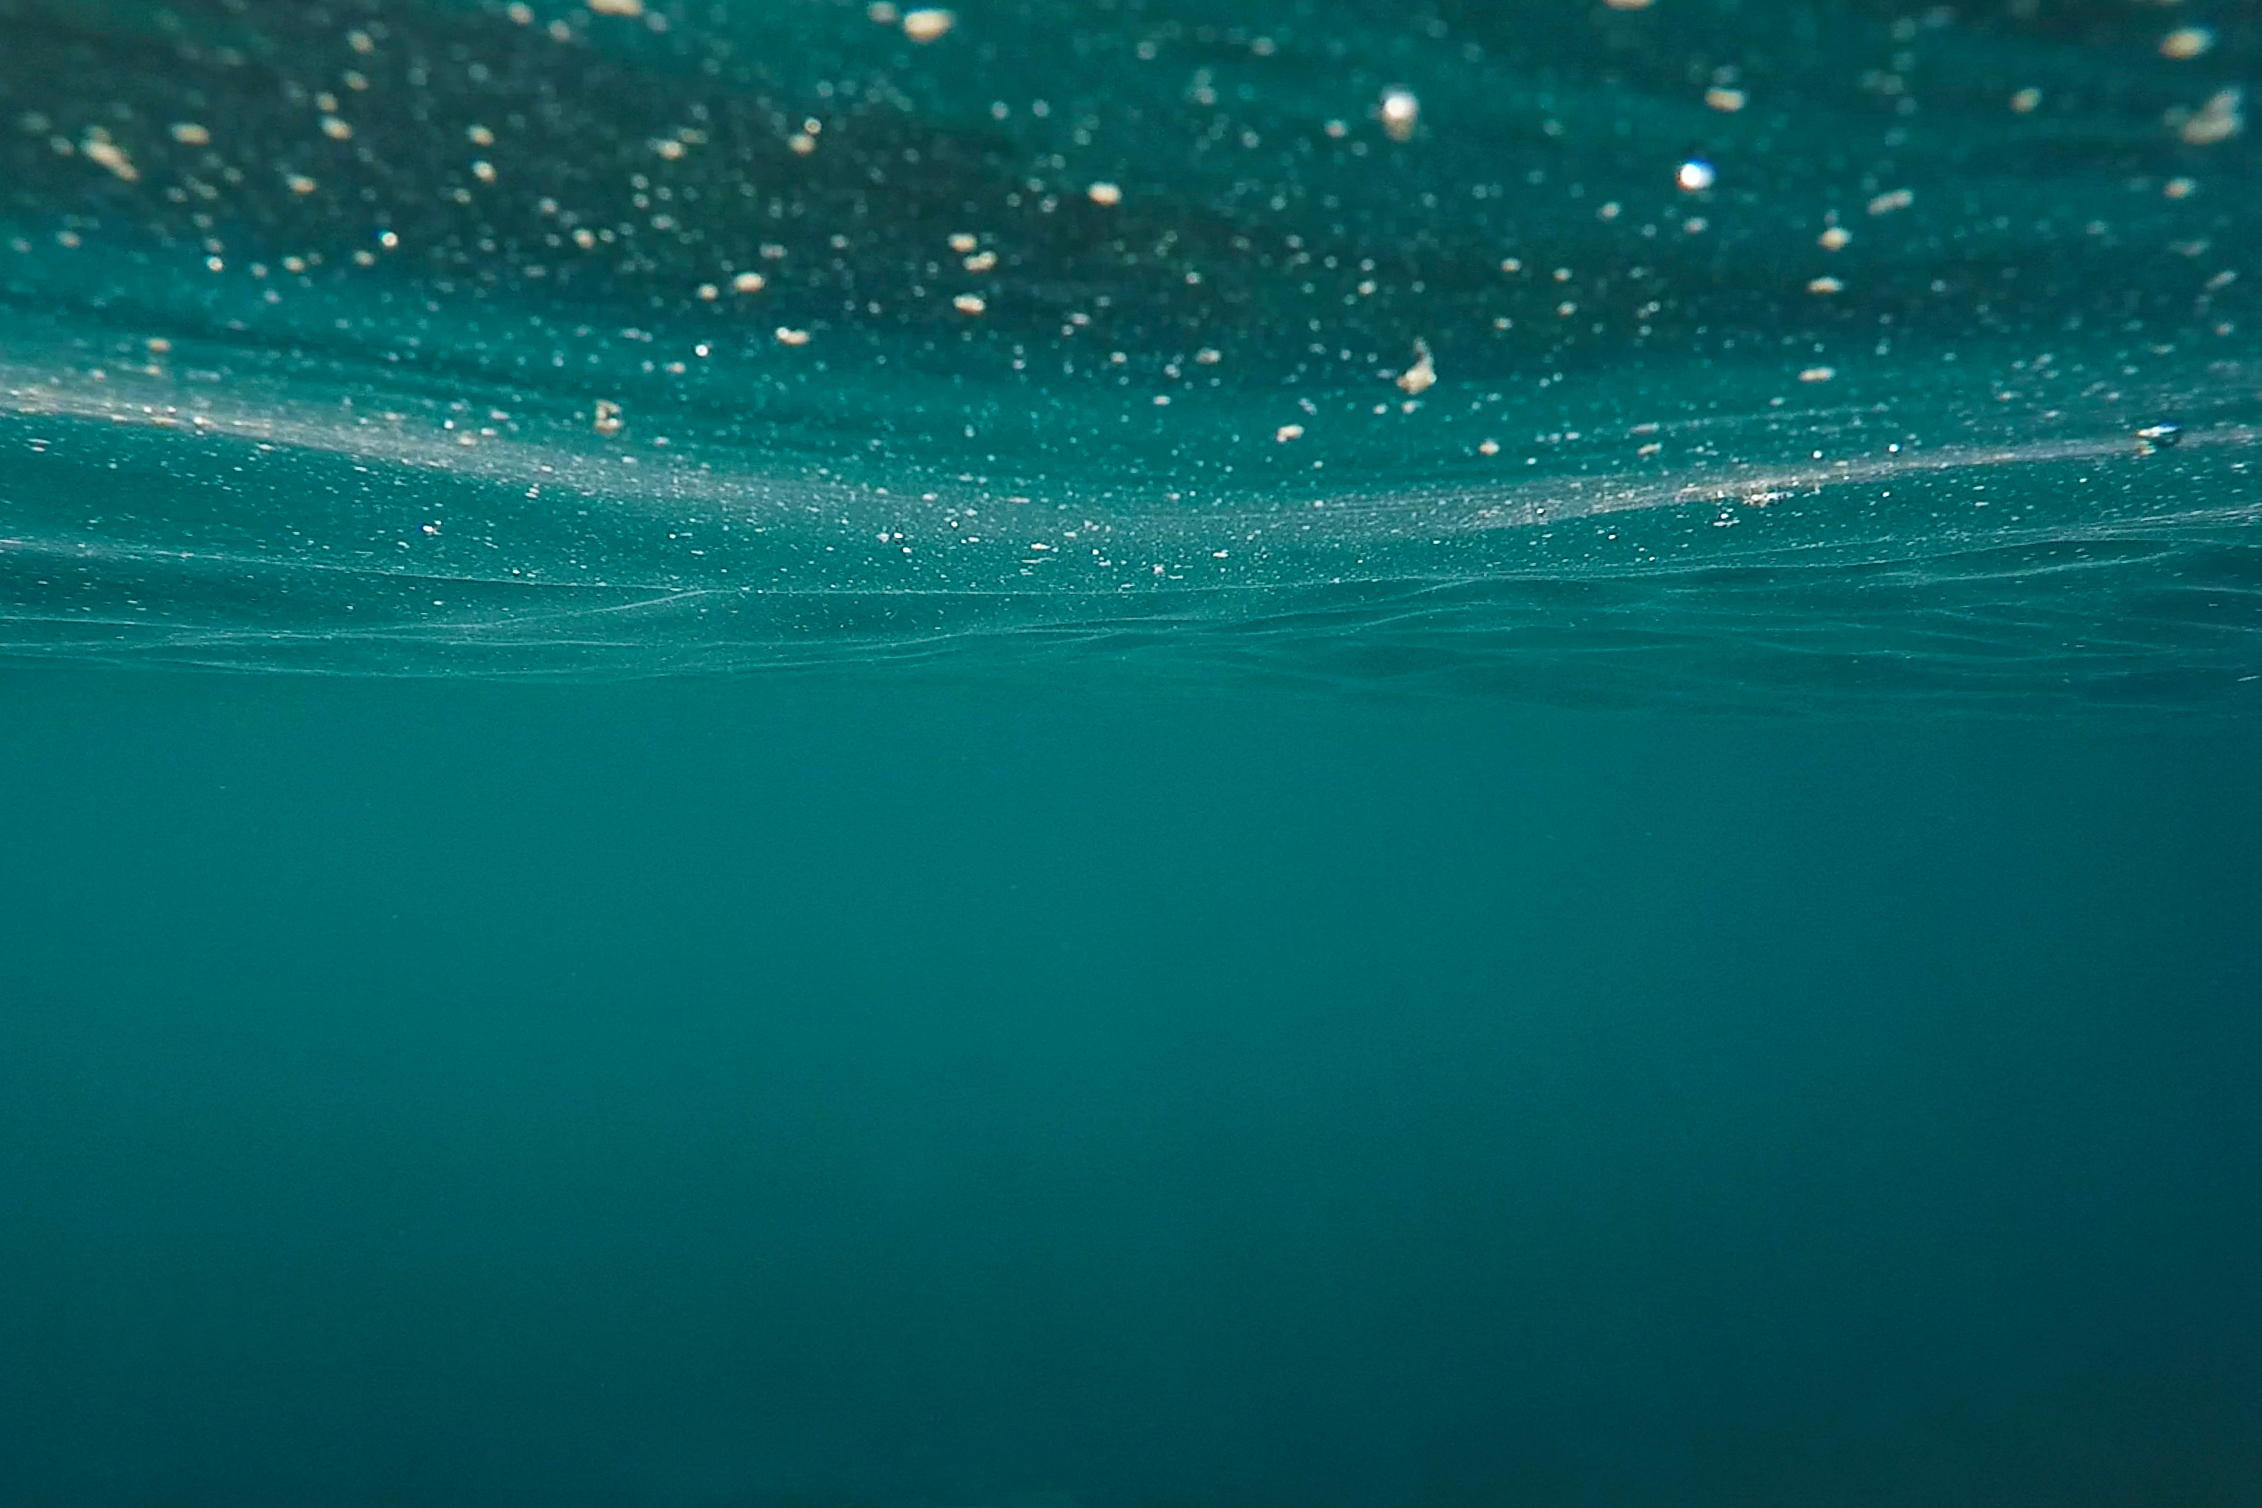
sea, water, ocean, horizon, wave, underwater, blue, submerged, wind wave